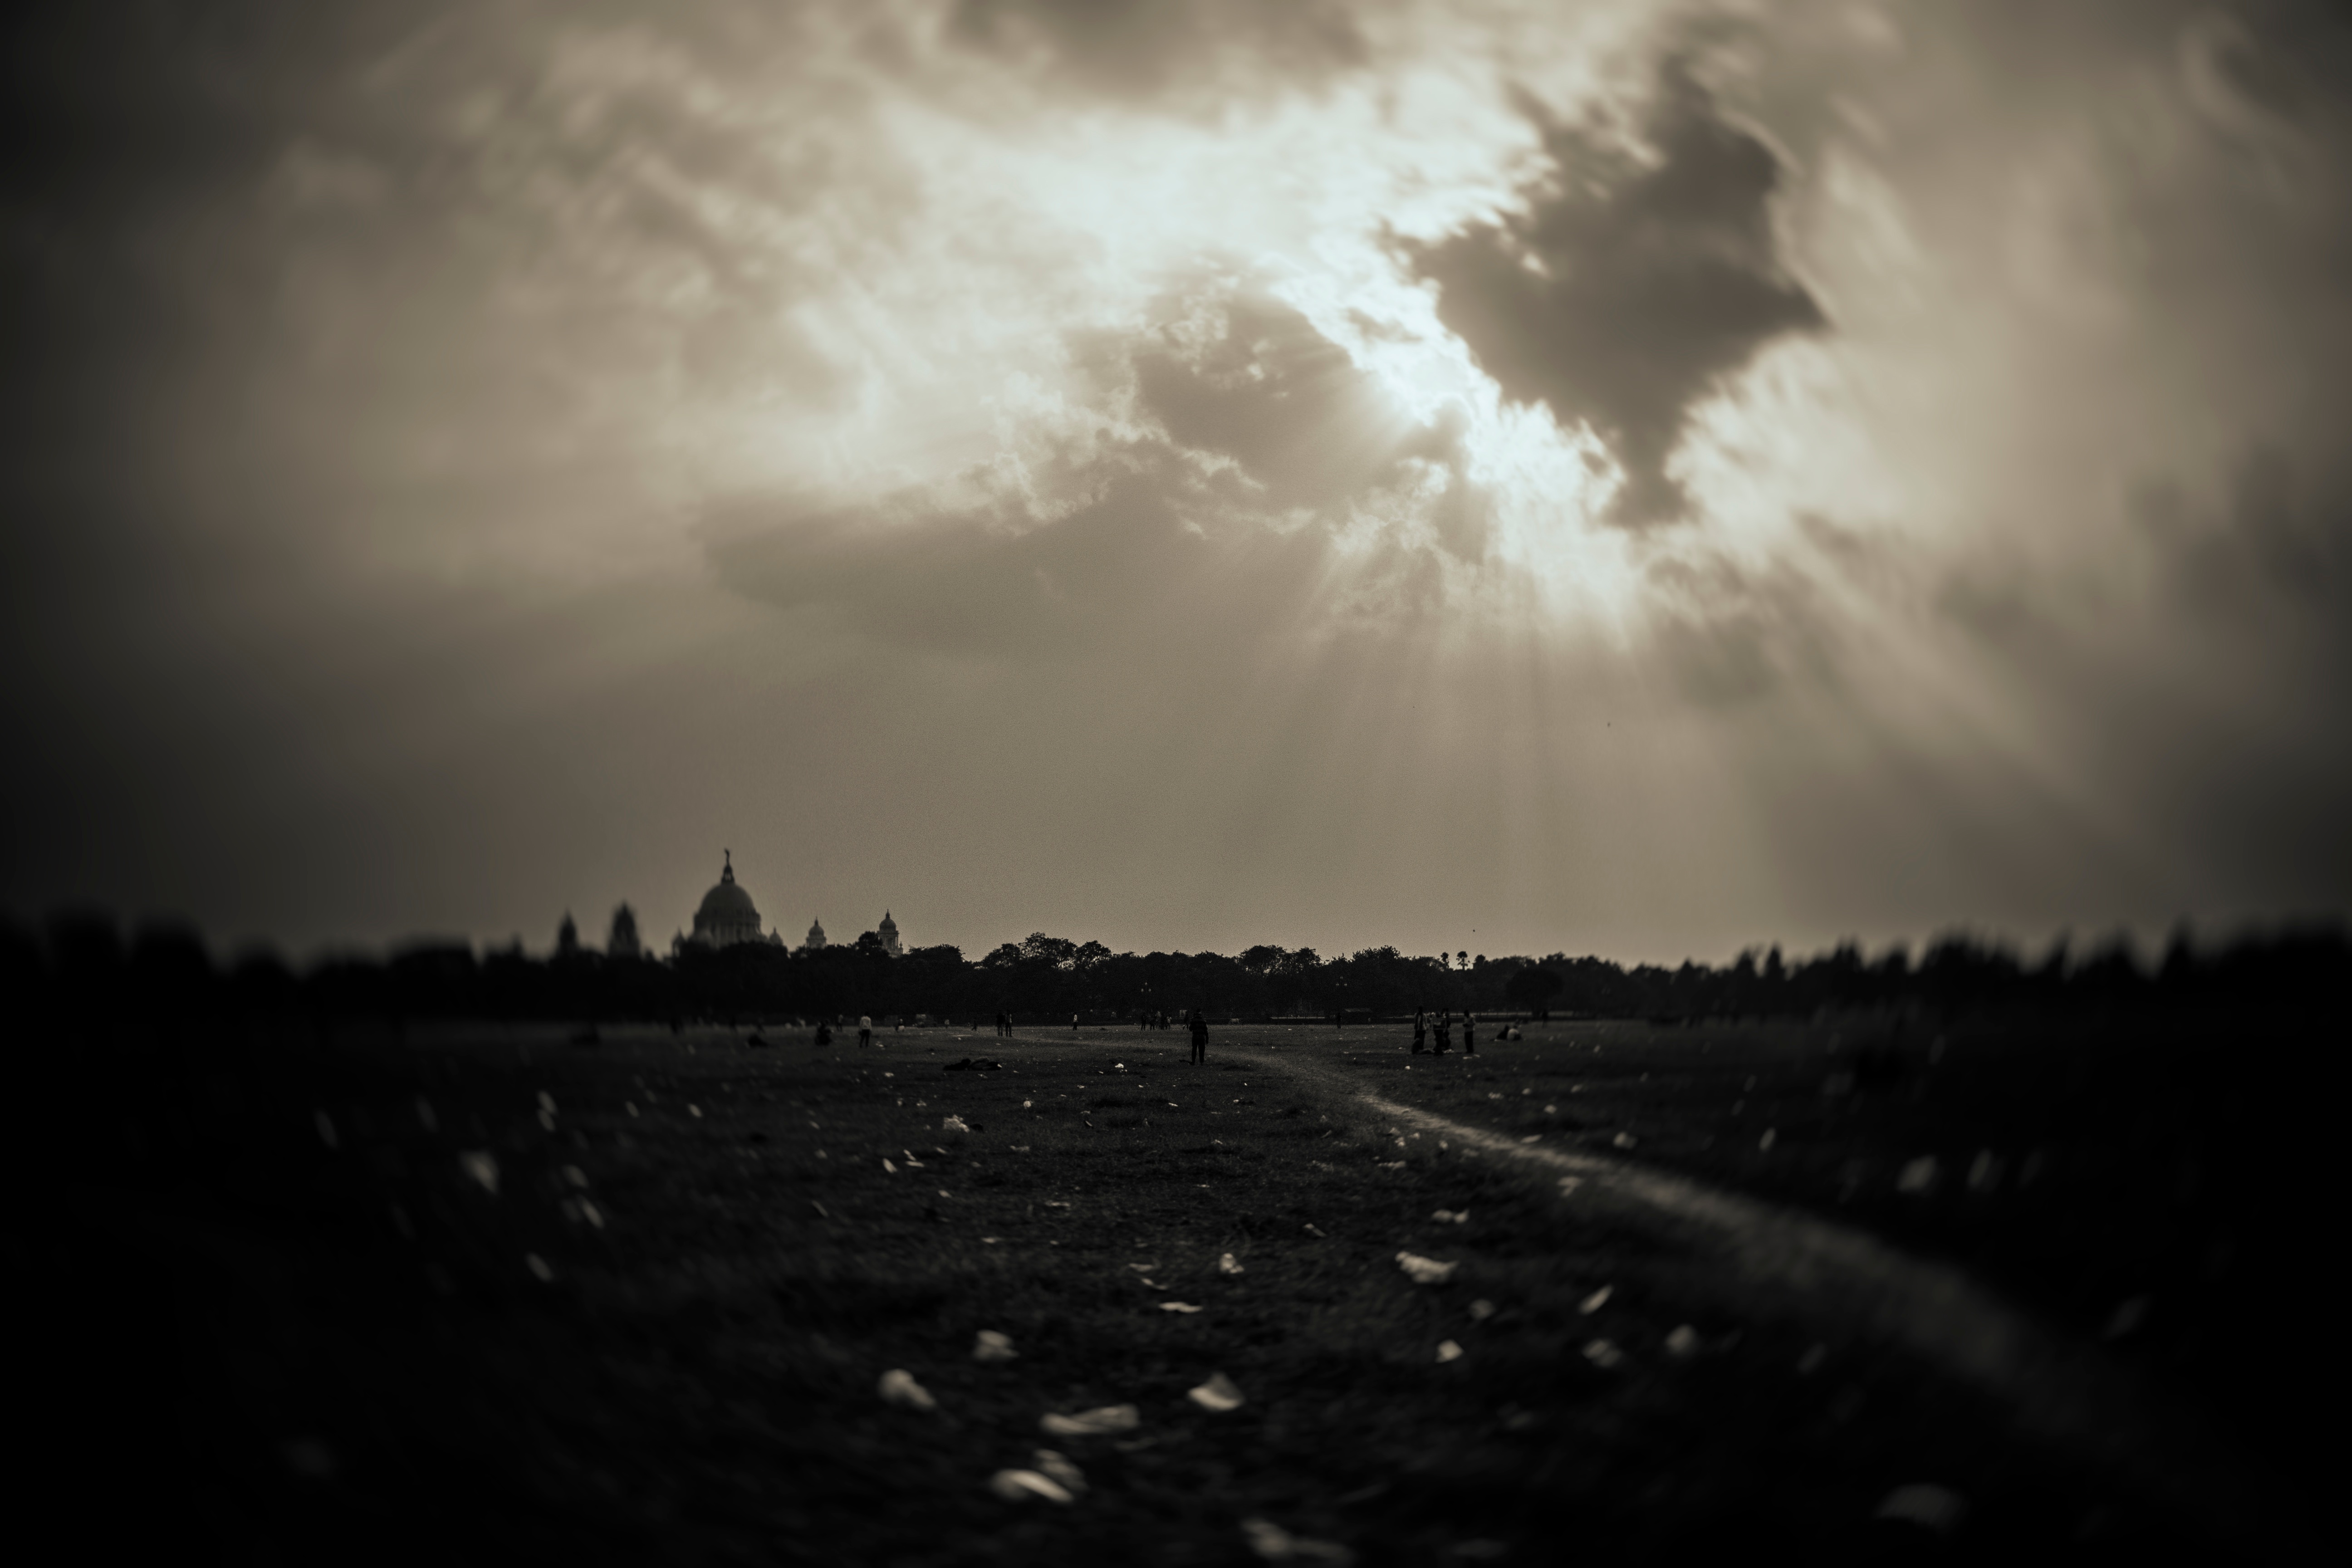
horizon, light, cloud, black and white, sky, sun, night, sunlight, morning, dawn, atmosphere, dusk, evening, weather, storm, darkness, monochrome, thunder, thunderstorm, meteorological phenomenon, monochrome photography, atmospheric phenomenon, atmosphere of earth